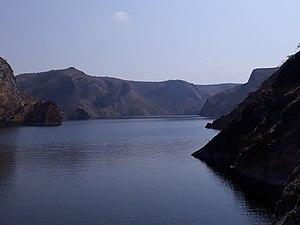
Le Tekezé est un sous-affluent du Nil. Il prend sa source en Éthiopie et se jette dans l'Atbara au Soudan.